Fedayeen Saddam

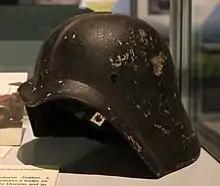
A Fedayeen Saddam helmet, displayed at the Army Flying Museum, United Kingdom.

The Fedayeen Saddam wore two uniforms, an all black one worn on operations and an all white one worn on parade. They also operated in plain clothes in order to confuse Coalition forces.